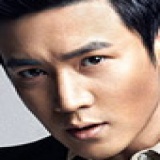
diễn viên Lục Nghị